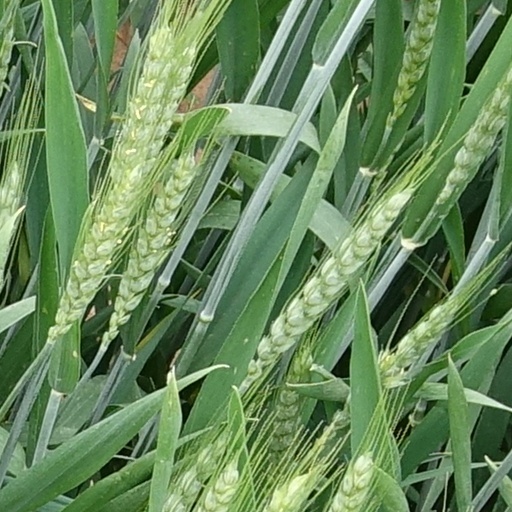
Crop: wheat